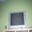
Label: television